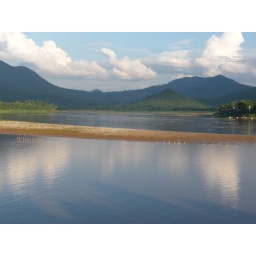
the village just east of Xanakham (by the paklai road junction)is  quite scenic if you go down to the river in the village